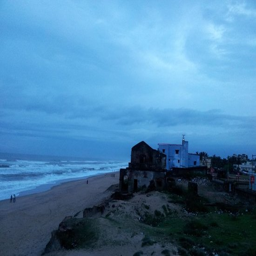
wet evening by the sea